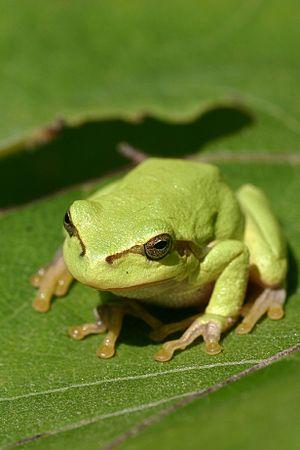
Rainette verte (Hyla arborea). Image prise près de Gruberau (Basse-Autriche).
Le camouflage est une technique qui permet la dissimulation d'un animal ou d'un équipement, par une variété de méthodes dans le but de rester inaperçu. Cela comprend toutes les techniques retardant l'identification de l'objet, tel que le camouflage disruptif à haut contraste utilisé notamment sur les uniformes militaires.